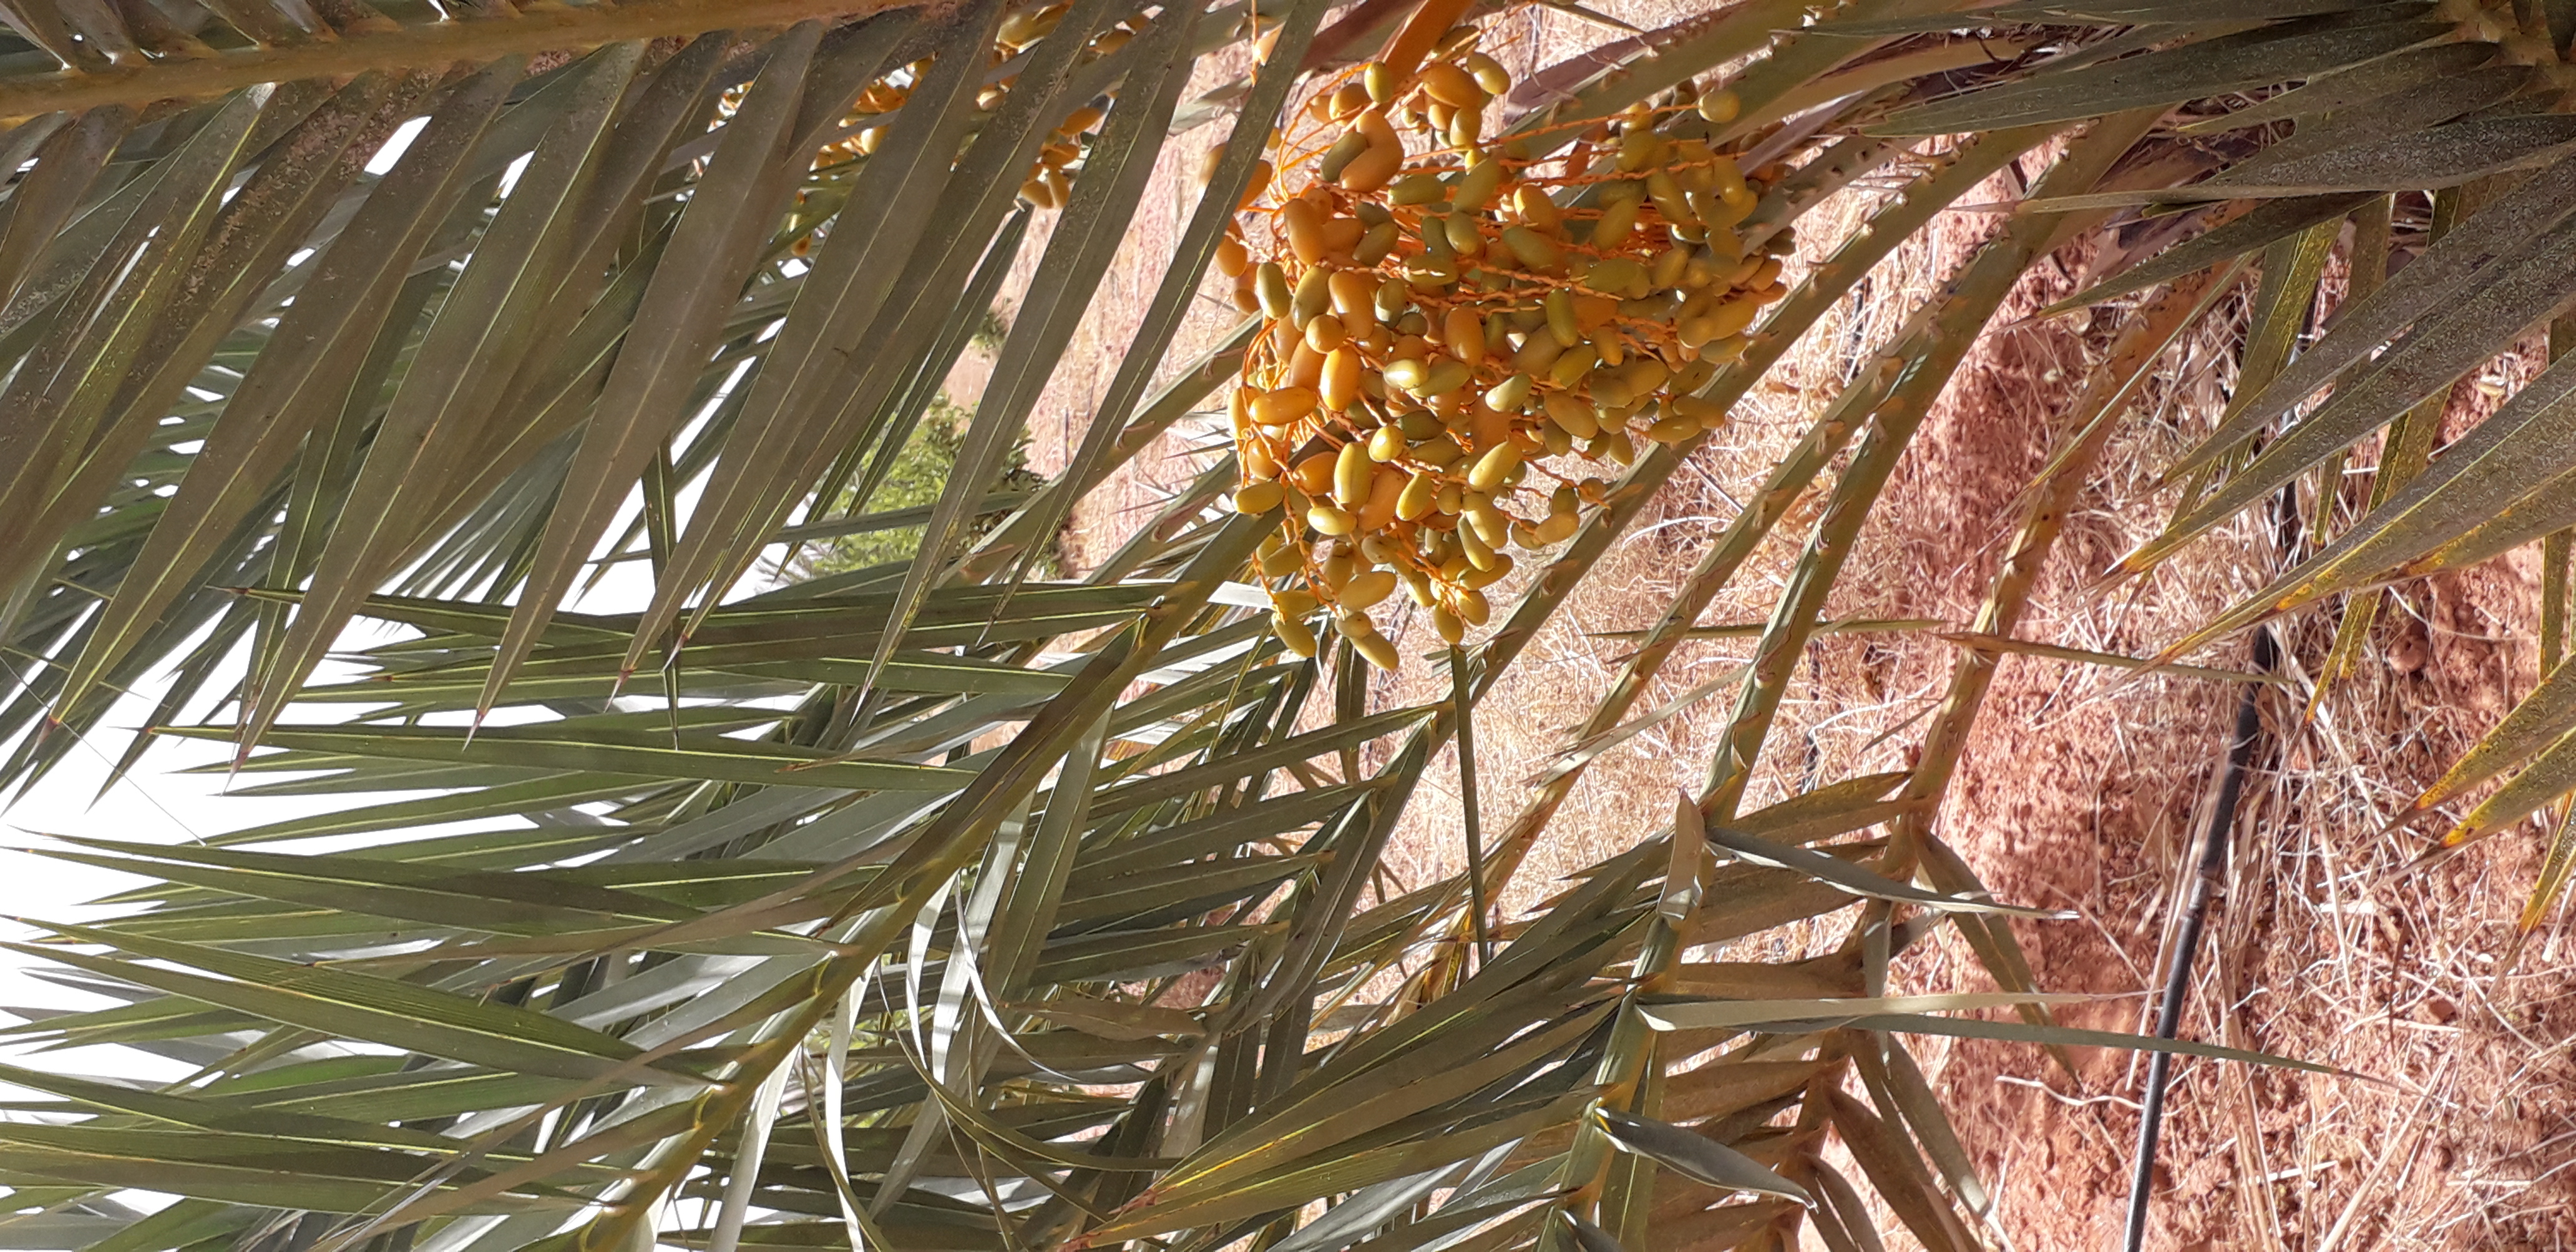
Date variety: kholt